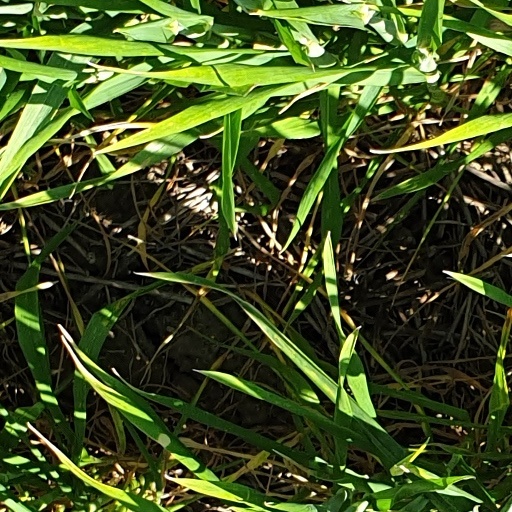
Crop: wheat